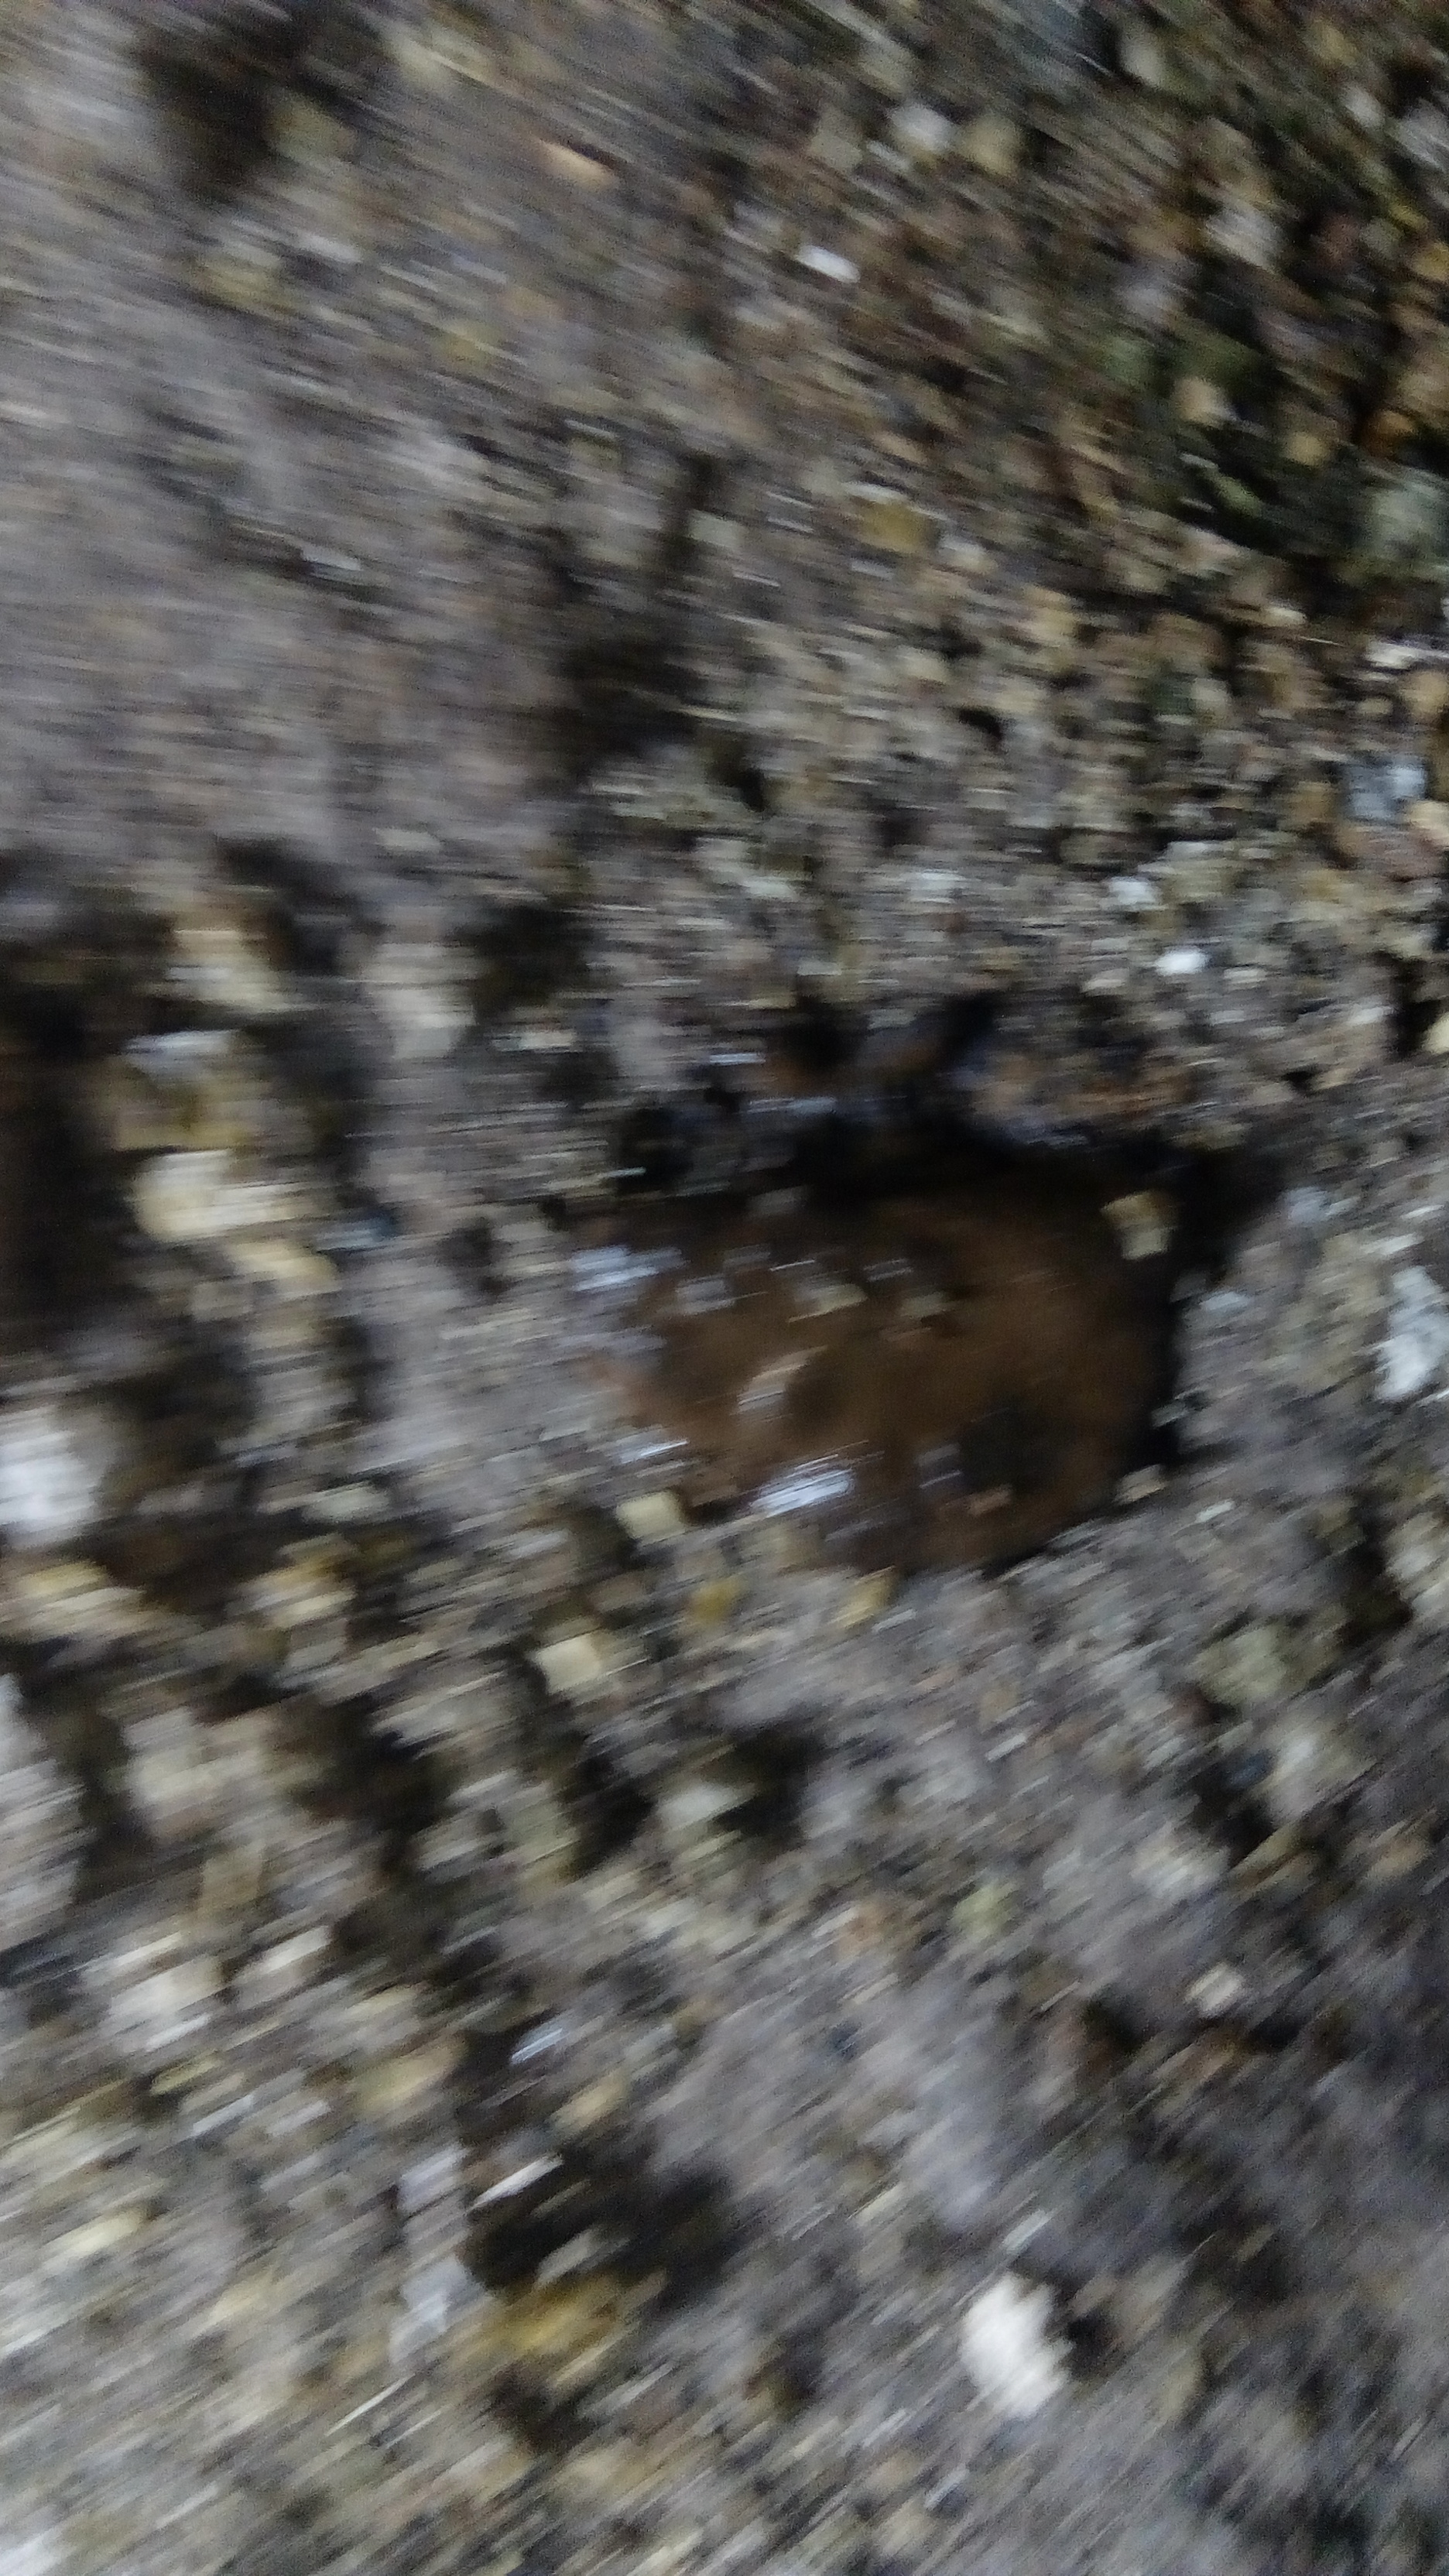
PCR-confirmed diagnosis: Coccidiosis